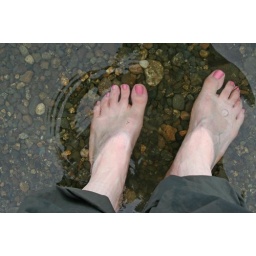
dipping my feet in red shirt lake